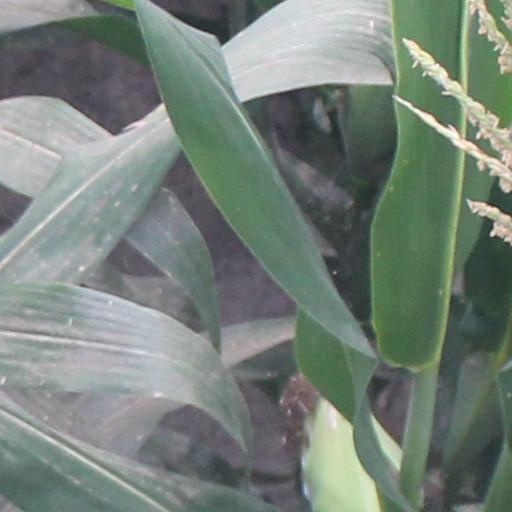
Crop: maize; corn